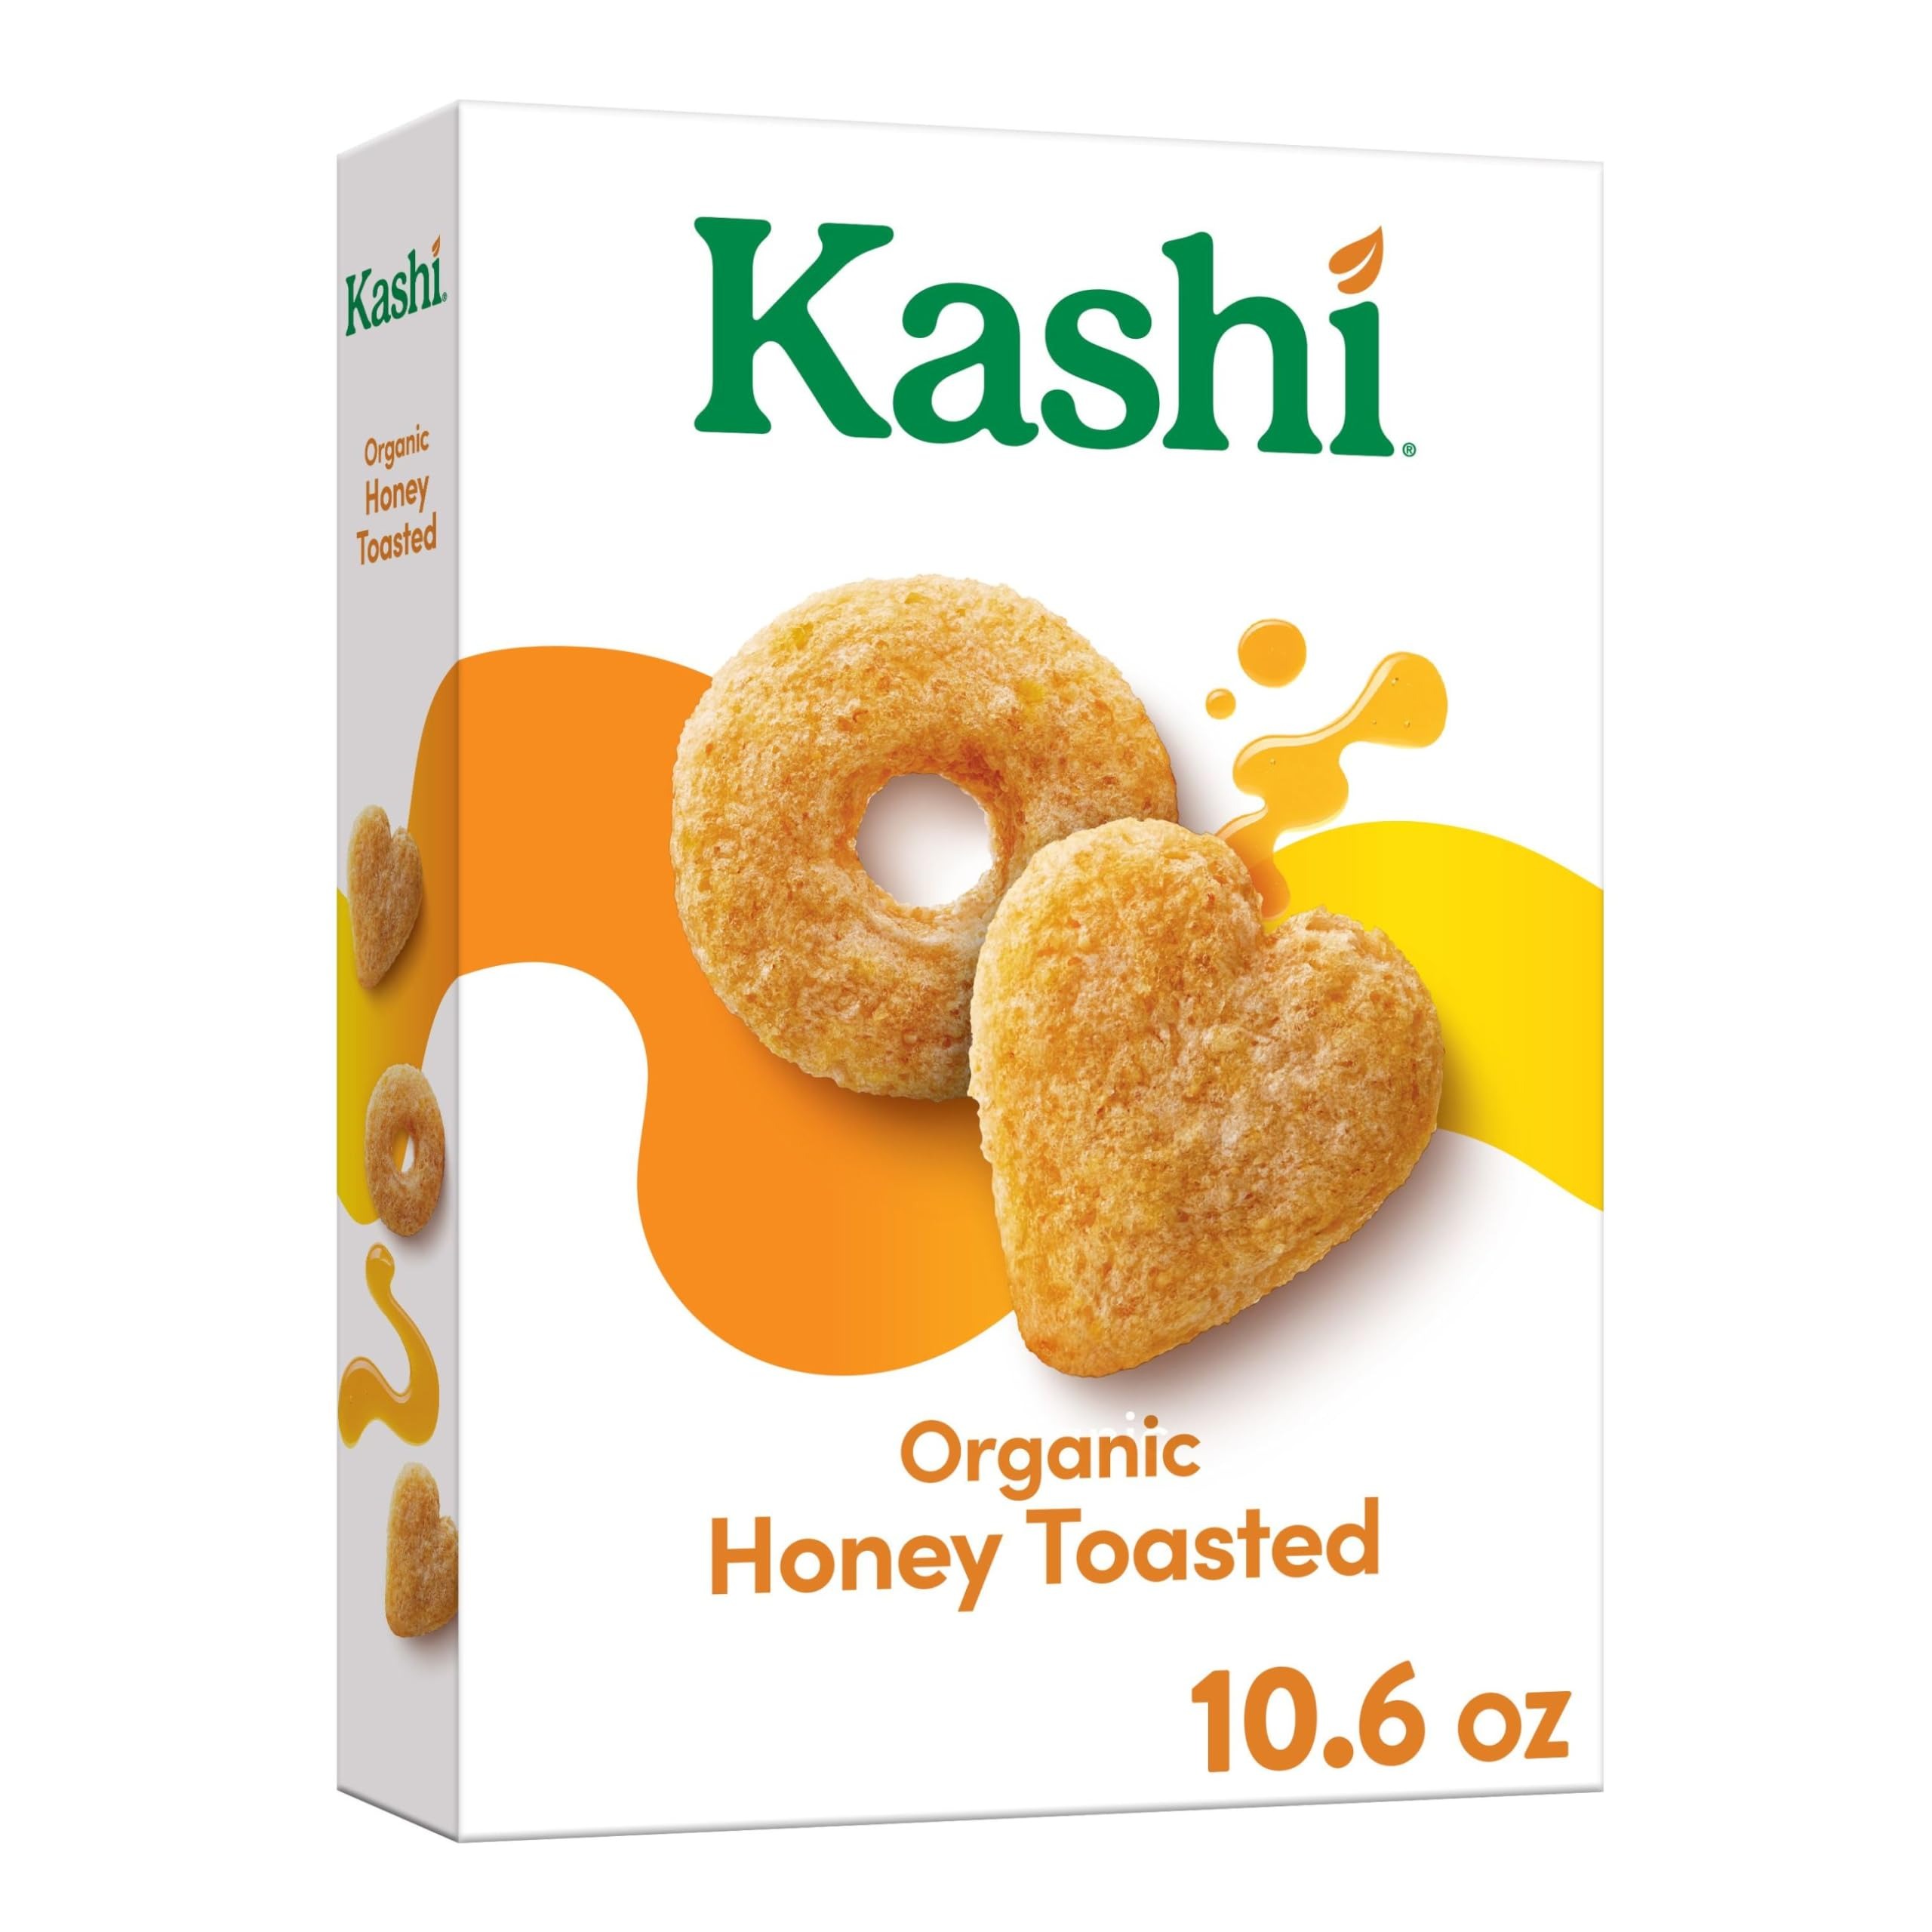
Item Name: Kashi Breakfast Cereal, Family Breakfast, Organic Fiber Cereal, Organic Honey Toasted Oat, 10.6oz Box (1 Box)
Bullet Point 1: This sweet and crunchy, toasty, real honey cereal contains 23g of whole grains per serving.
Bullet Point 2: Deliciously crunchy hearts and O's made with wildflower honey; Enjoy honey toasted flavor in the morning for a fun family breakfast
Bullet Point 3: Good source of fiber; Contains 23g whole grains per serving; Vegetarian; Organic; Non-GMO Project Verified; Kosher Dairy
Bullet Point 4: A low-fat, healthy cereal to enjoy with or without your favorite milk; Makes a tasty snack at work, school, or as a quick dinner
Bullet Point 5: Includes one, 10.6oz box of Kashi Organic Honey Toasted Oat breakfast cereal; Packaged for freshness and great taste
Value: 10.6
Unit: Ounce

Price: 5.49